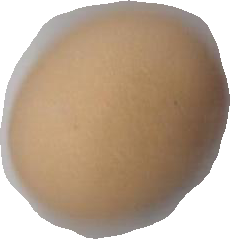
Variety: Anjasmoro